Aerodrome

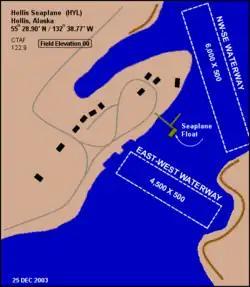
A diagram of the Hollis Seaplane Base located in Hollis, Alaska

An aerodrome, airfield, or airstrip is a location from which aircraft flight operations take place, regardless of whether they involve air cargo, passengers, or neither, and regardless of whether it is for public or private use. Aerodromes include small general aviation airfields, large commercial airports, and military air bases.